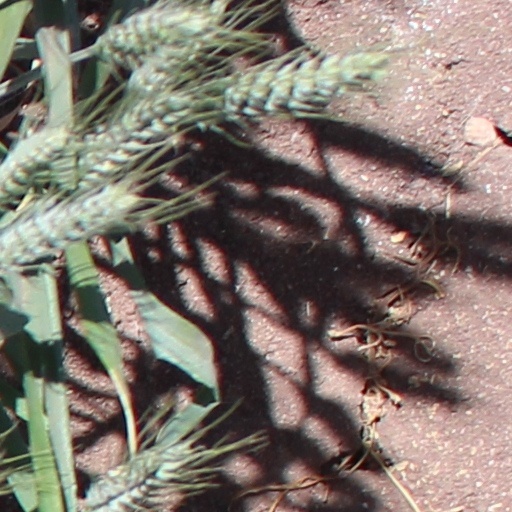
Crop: wheat